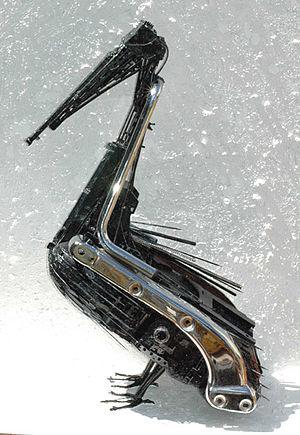
Mathias Durand-Reynaldo alias Coccinella, né le 23 décembre 1975 au Havre, est un sculpteur, peintre et couturier français. Ses œuvres, réalisées en matériaux de récupération sont figuratives et hyper-réalistes. Elles dénoncent un urbanisme galopant et un manque de conscience civique et écologiste.